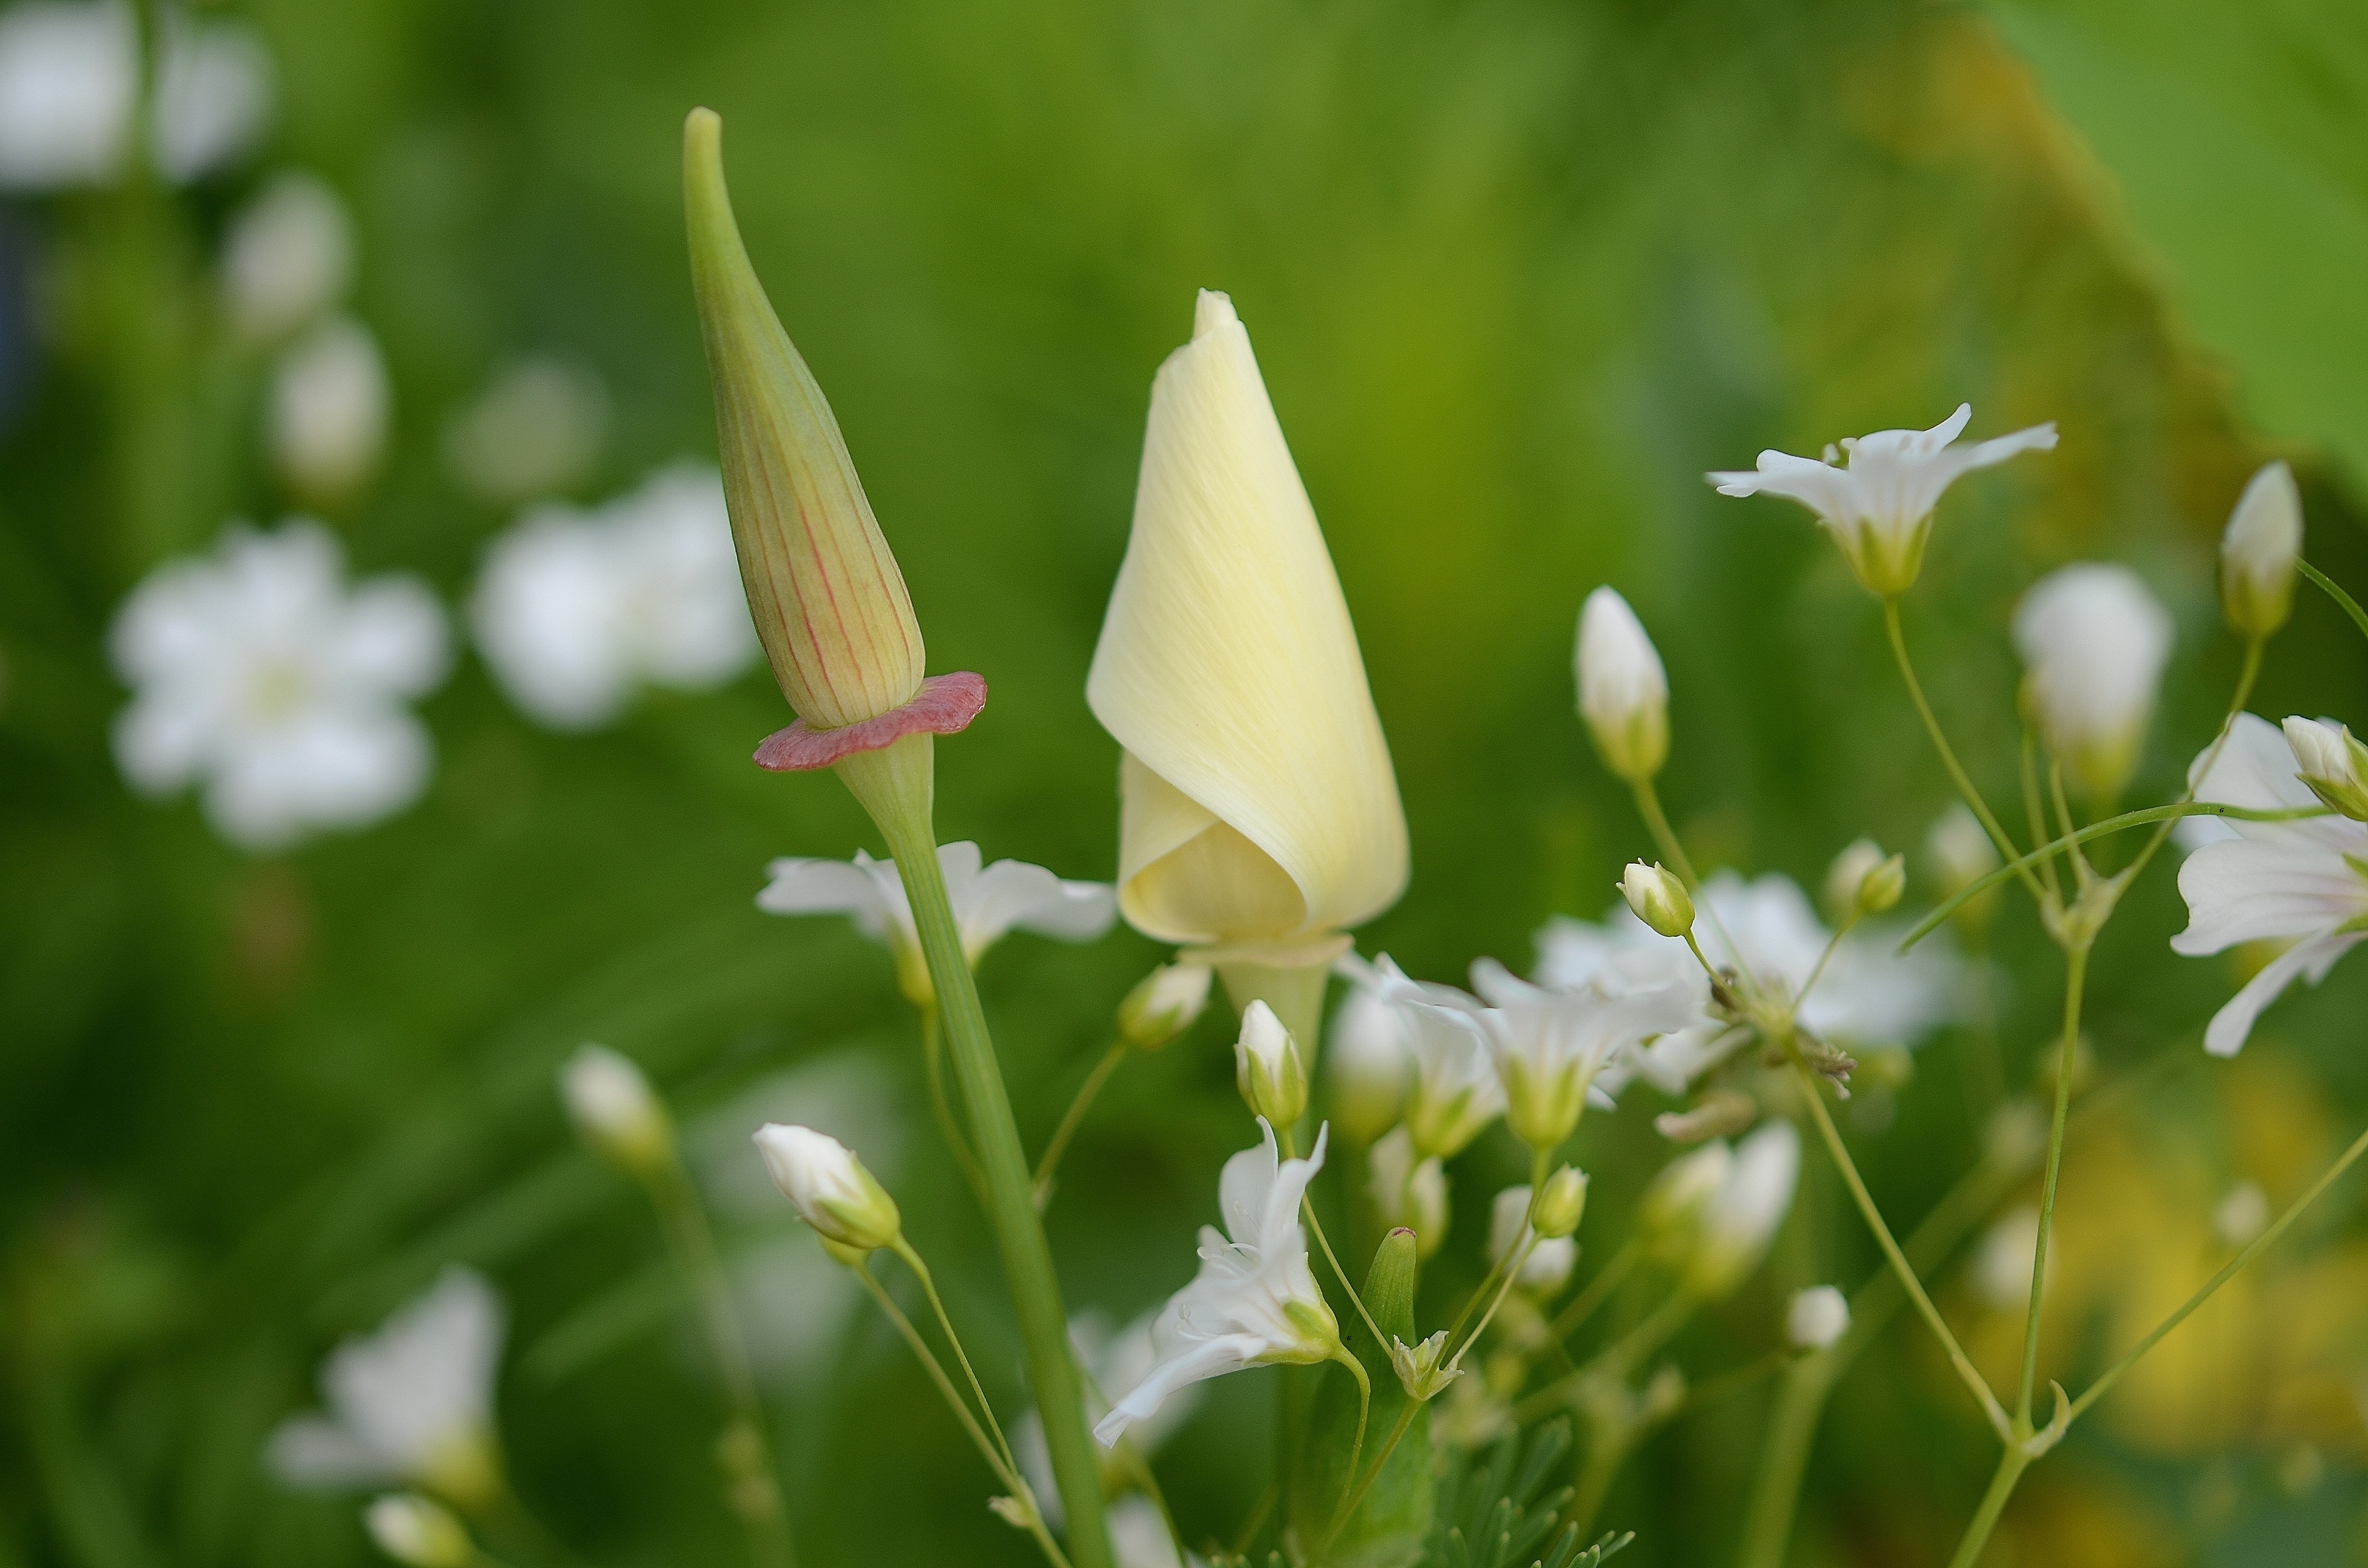
nature, grass, blossom, plant, white, meadow, sunlight, leaf, flower, petal, green, botany, yellow, garden, flora, wildflower, close up, leaves, macro photography, flowering plant, plant stem, land plant